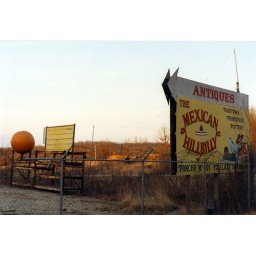
This photo was taken in 1994. The giant orange was a prop from an unknown TV commercial.